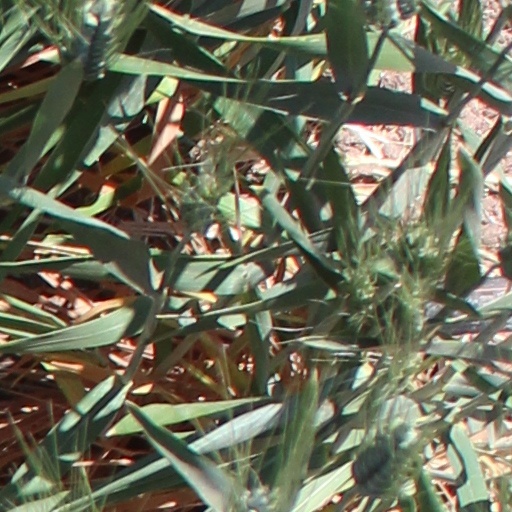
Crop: wheat